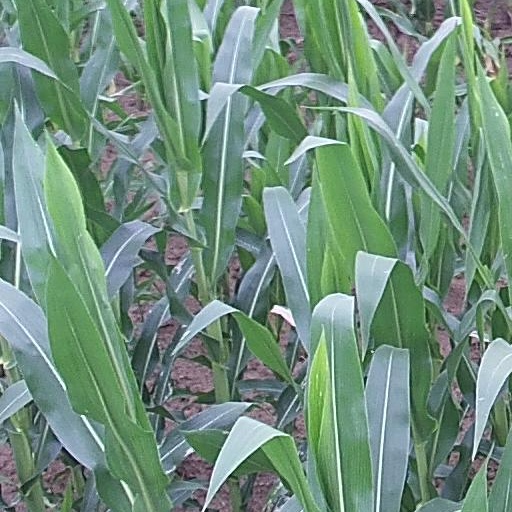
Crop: maize; corn